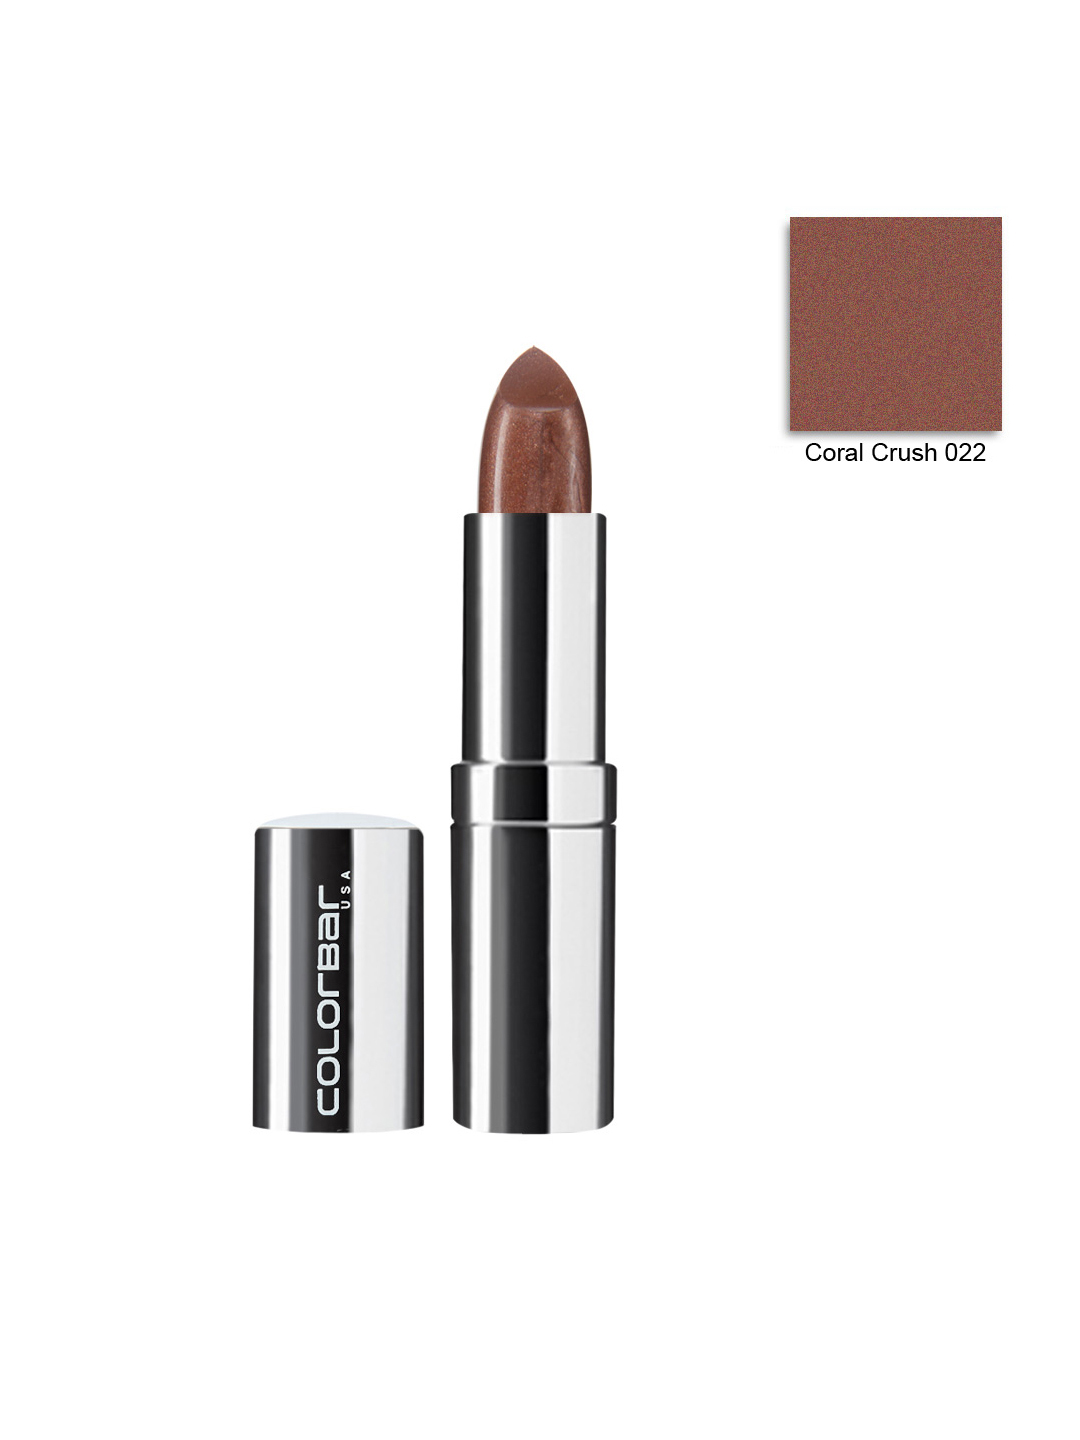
Colorbar Soft Touch Coral Crush Lipstick 022
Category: Personal Care / Lips / Lipstick
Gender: Women
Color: Maroon
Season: Spring 2017
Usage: Casual